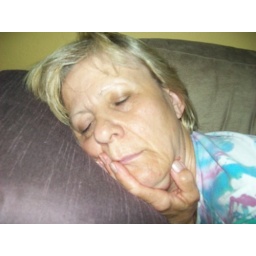
my mom works at a dog and cat sanctuary in Virginia. It runs in the family!